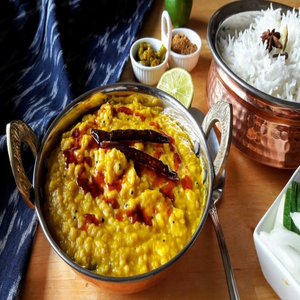
Dish: dal